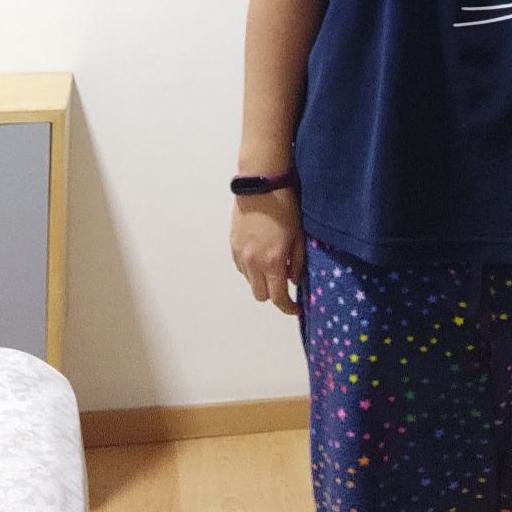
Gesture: no_gesture